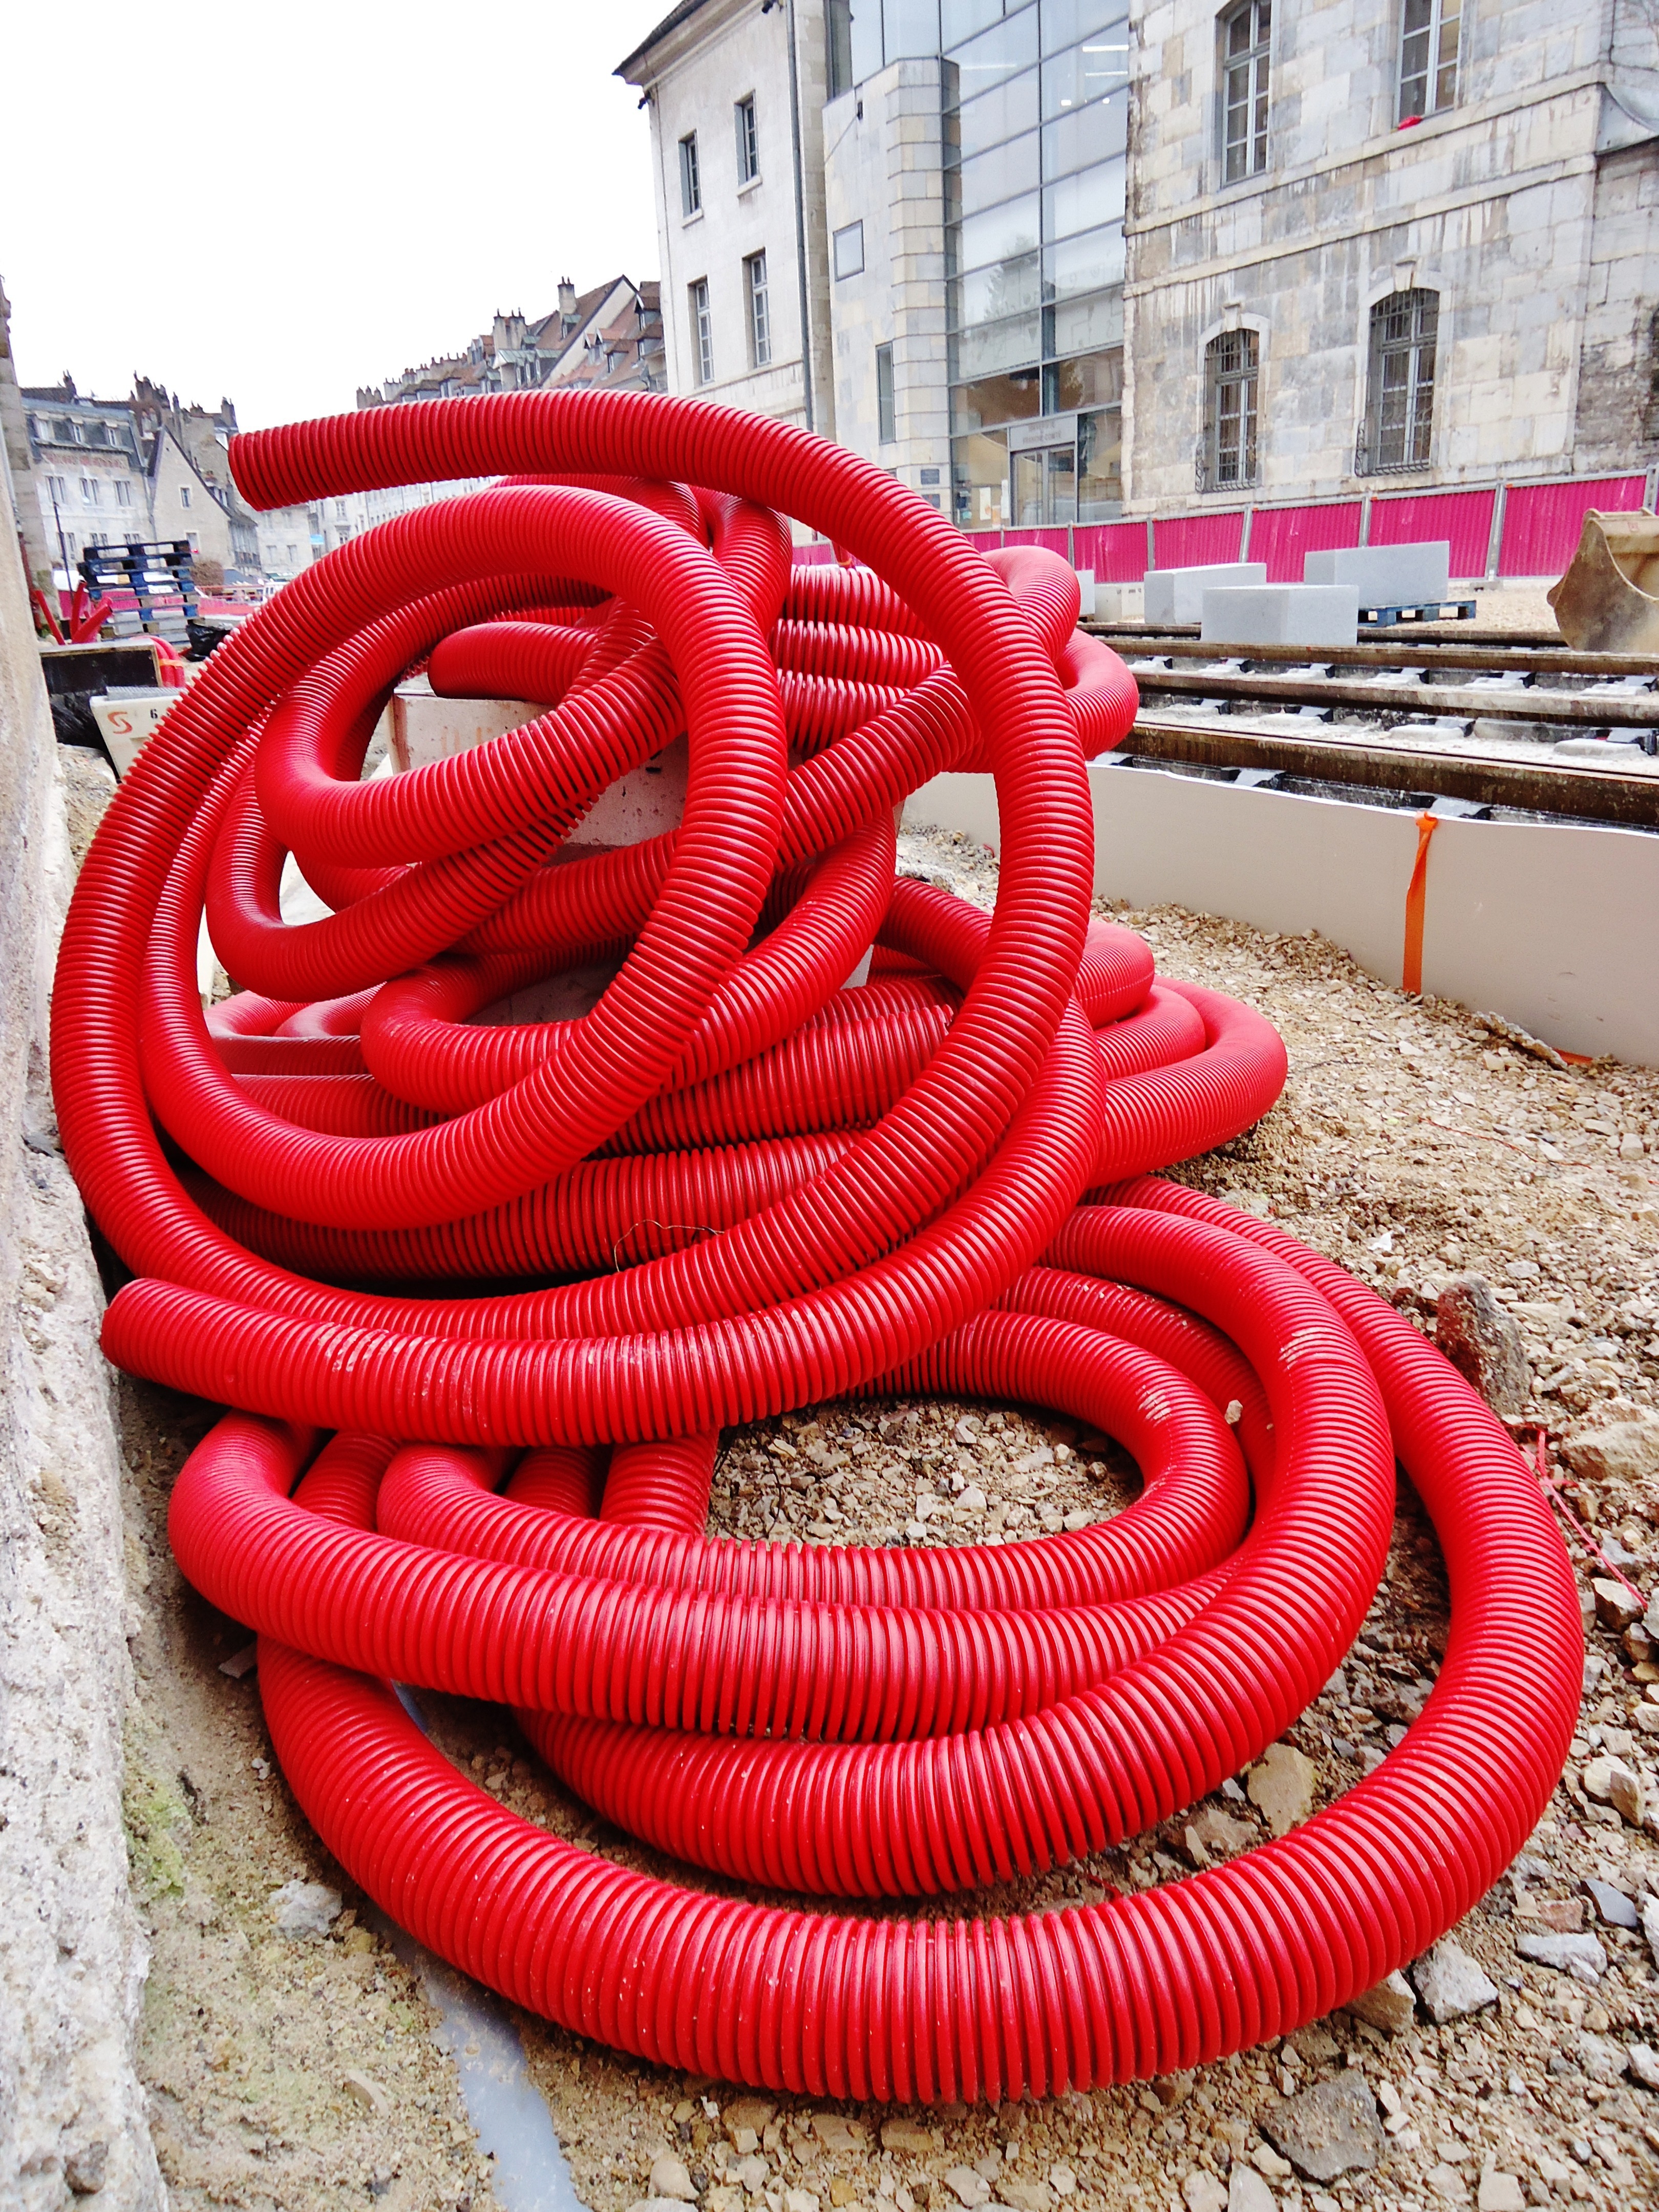
work, rope, red, hose, outdoor structure